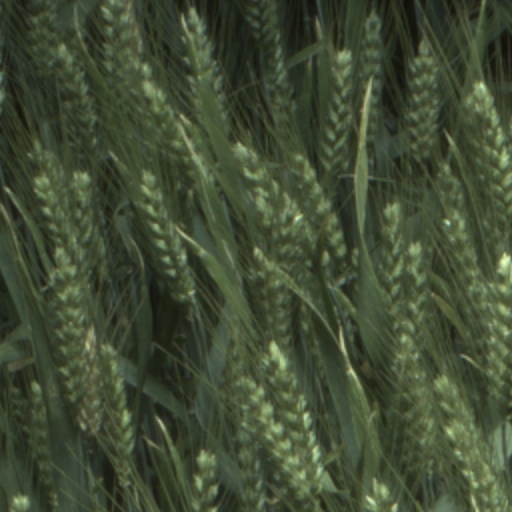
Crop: wheat